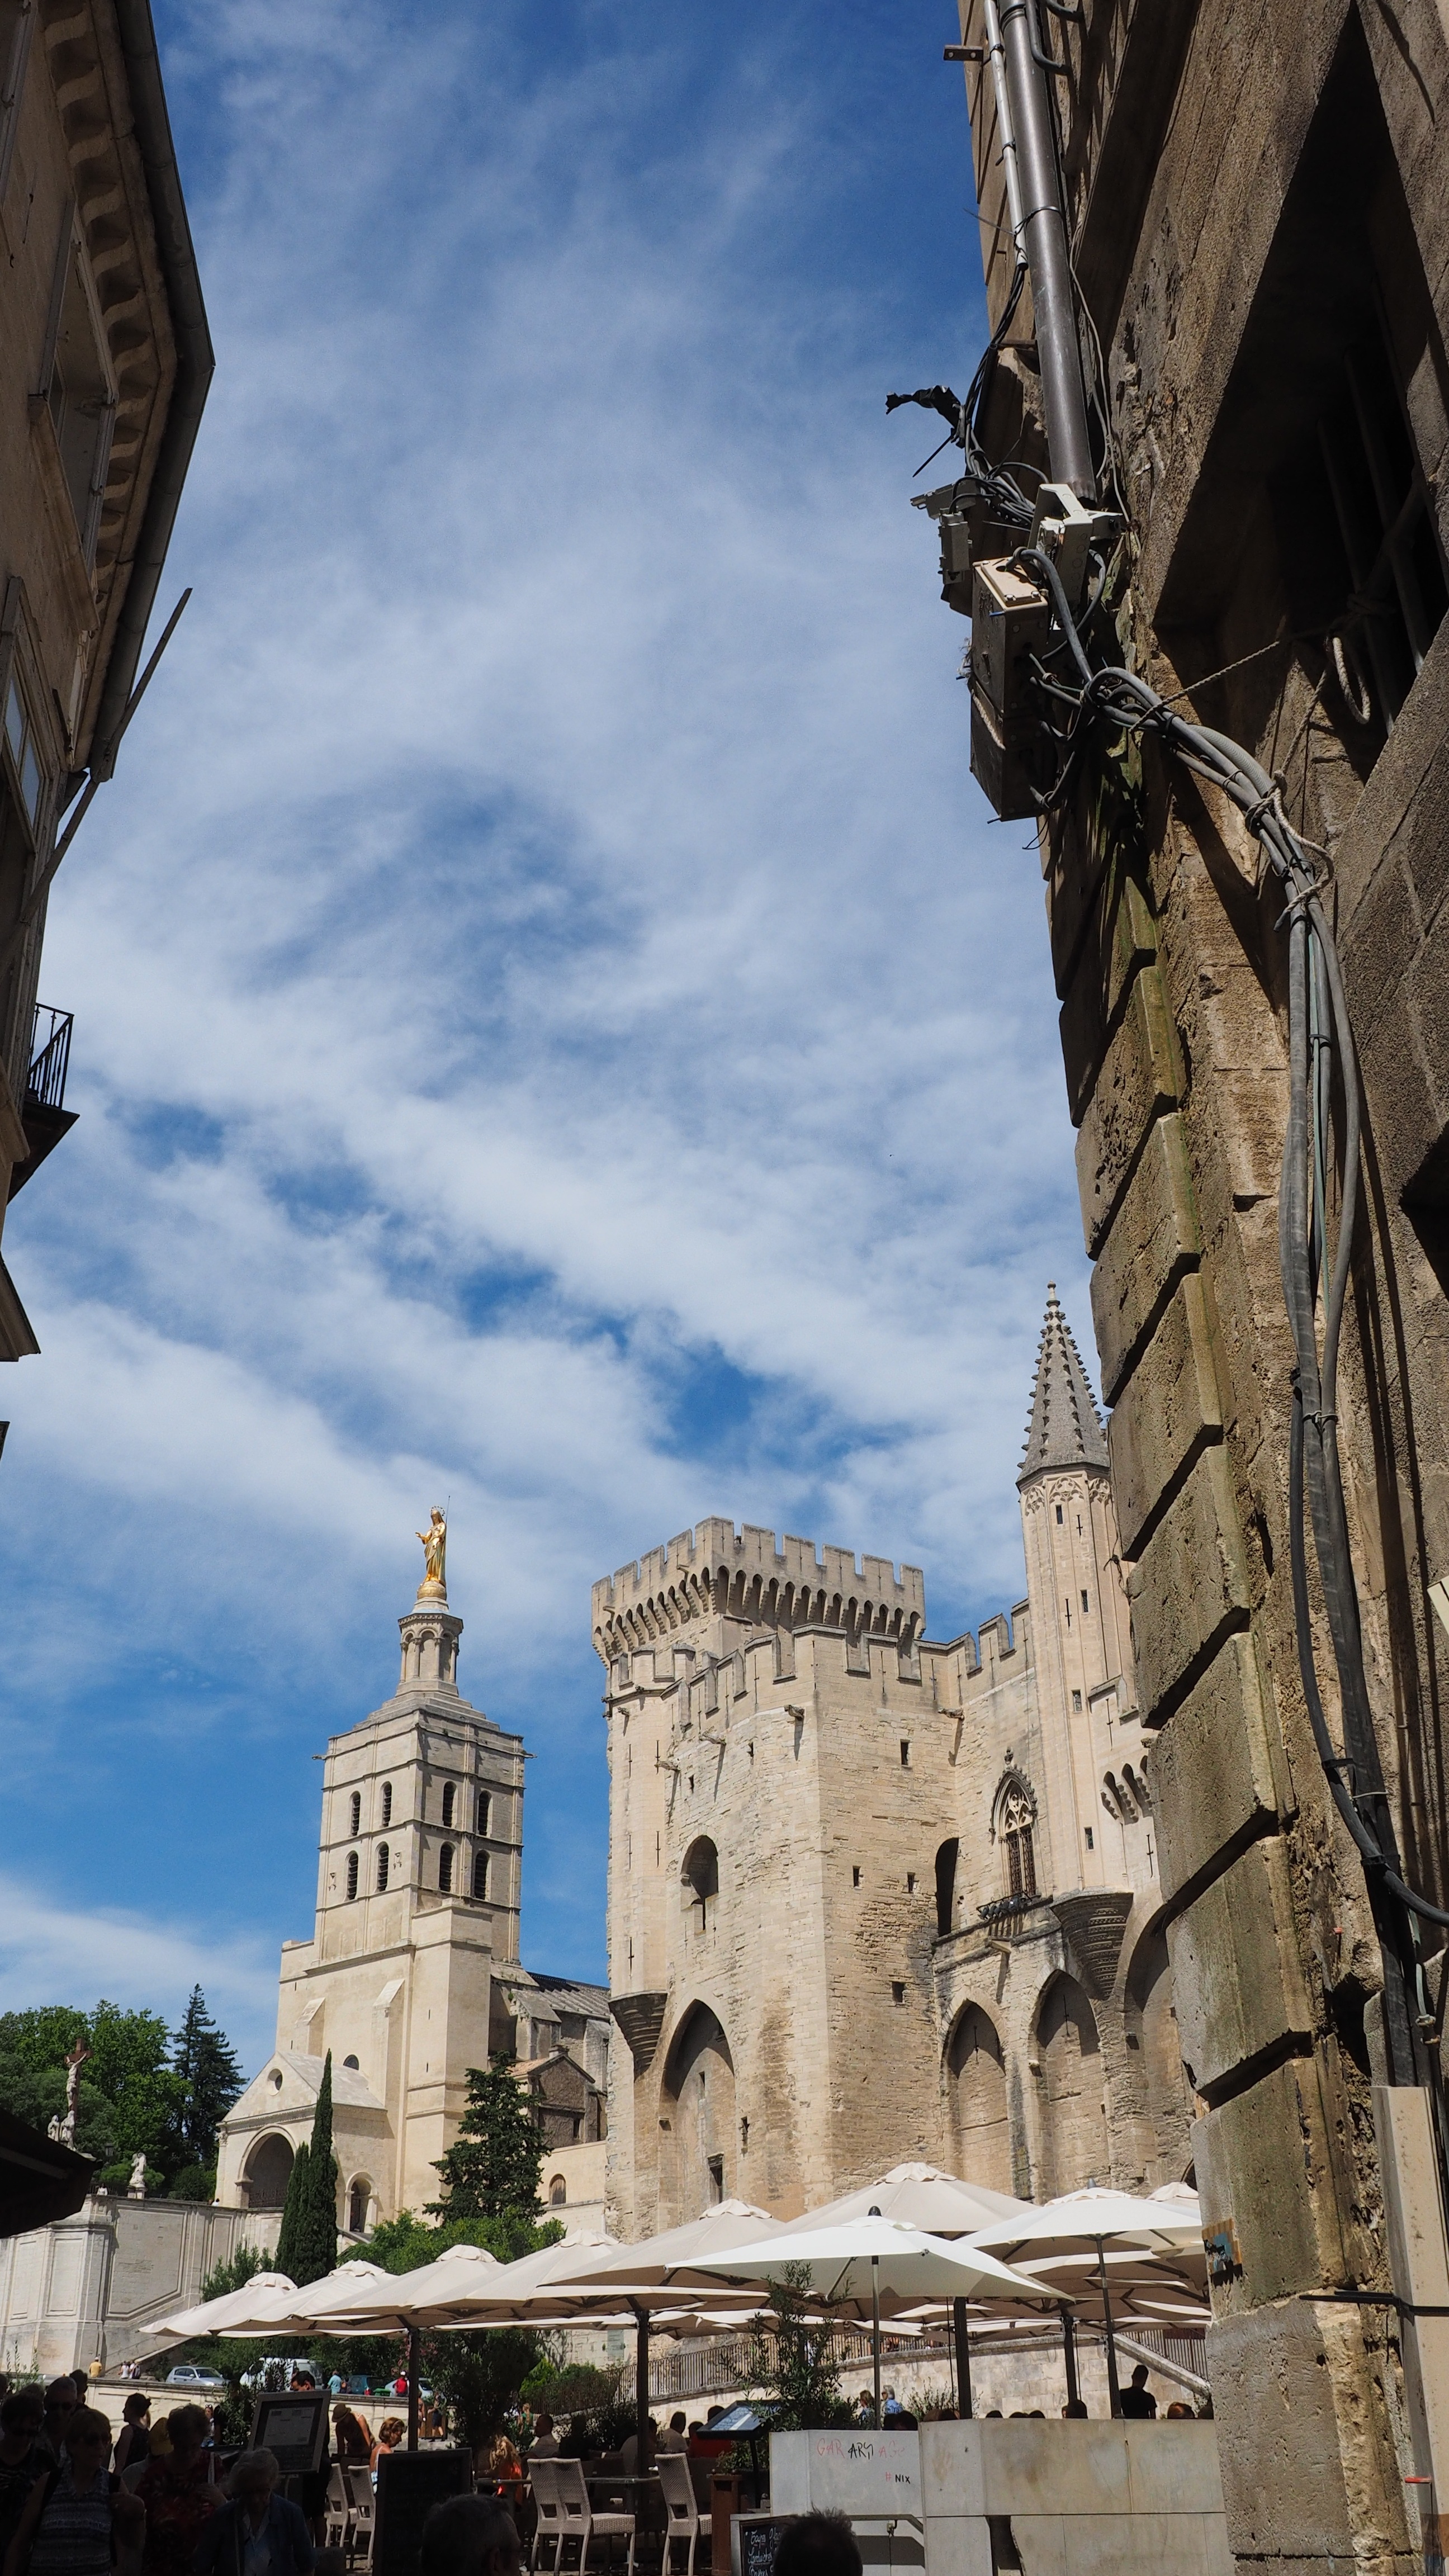
architecture, town, building, city, monument, downtown, travel, france, tower, landmark, church, cathedral, city life, tourism, place of worship, bell tower, places of interest, spire, tourist attraction, avignon, imposing, south of france, palais des papes, cathedral notre dame des doms, ancient history, human settlement